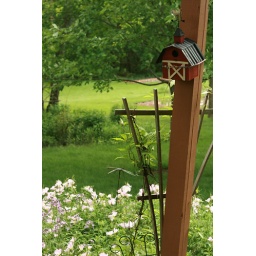
They come out and set on the trellis and listen tothe water garden that's hidden by all the pink primrose.